Pierre Jules Tosquinet

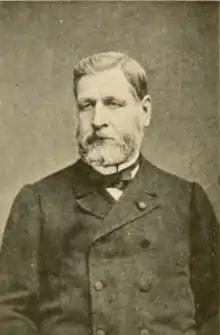
Dr. Tosquinet, as published in the "Mémoires de la Société Entomologique de Belgique."

Dr. Pierre Jules Tosquinet (16 February 1824, in Bastogne – 28 October 1902, in Saint-Gilles) was a physician and entomologist. He served as Military Inspector General for Health of the Belgian Army and the President of the Entomological Society of Belgium. He was also president of the Central State Commission on Vaccination, and a recipient of the Order of Leopold.